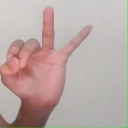
अक्षर: ण